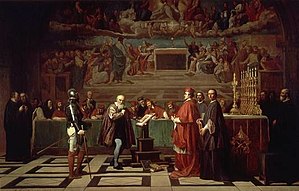
Kætteri
Galileo Galilei for den romerske inkvisition
Kætteri er en afvigelse fra en officiel religions læresætninger.